Ōmigawa Station

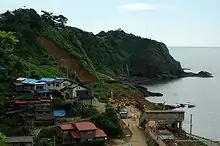
Station and track blocked by landslide, July 2007

On 17 July 2007, the station and line was damaged and blocked by a landslide caused by the 2007 Chūetsu offshore earthquake. The line reopened to traffic on 13 September 2007. A new station building was completed on 25 March 2008.